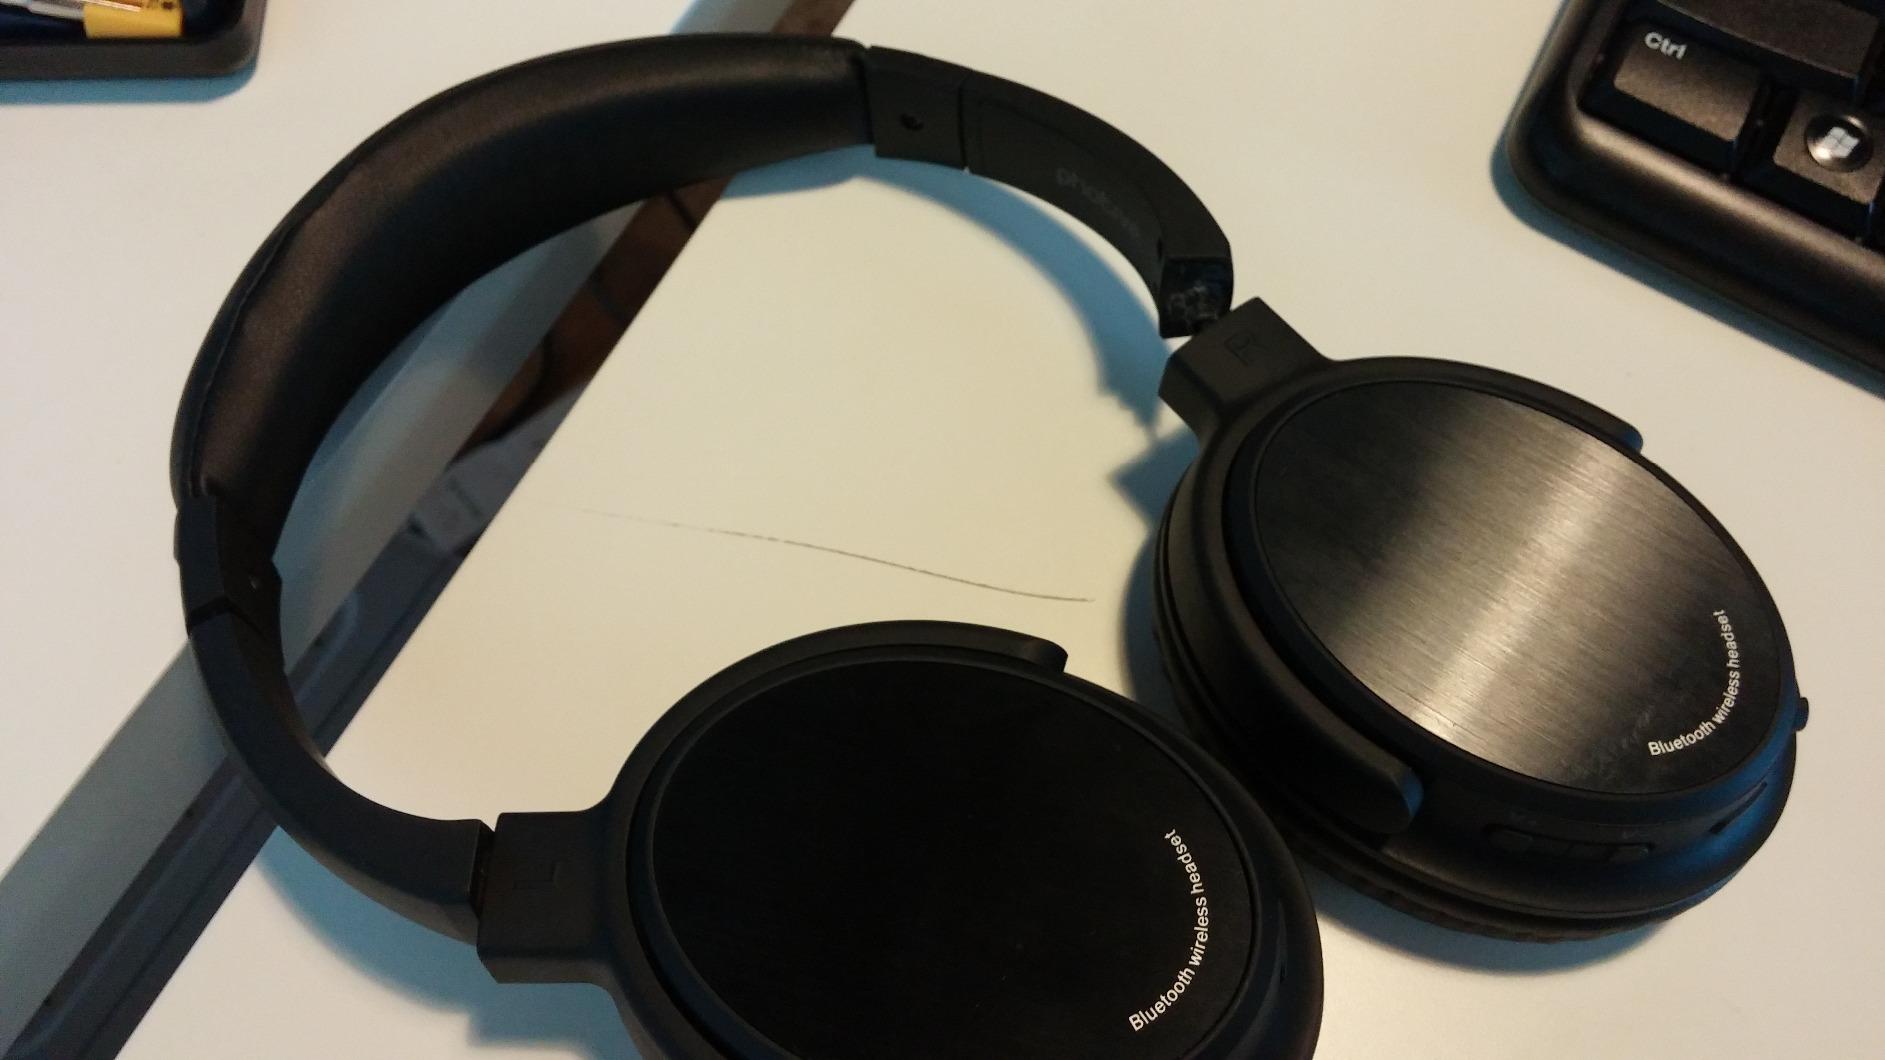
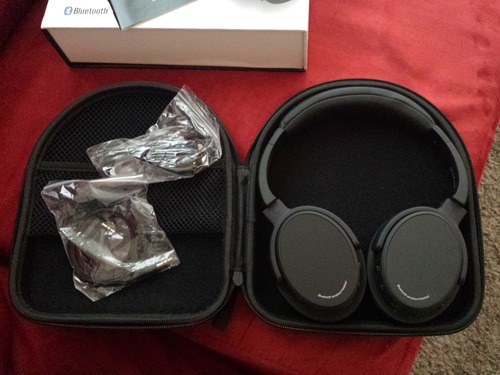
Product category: headphones
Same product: yes